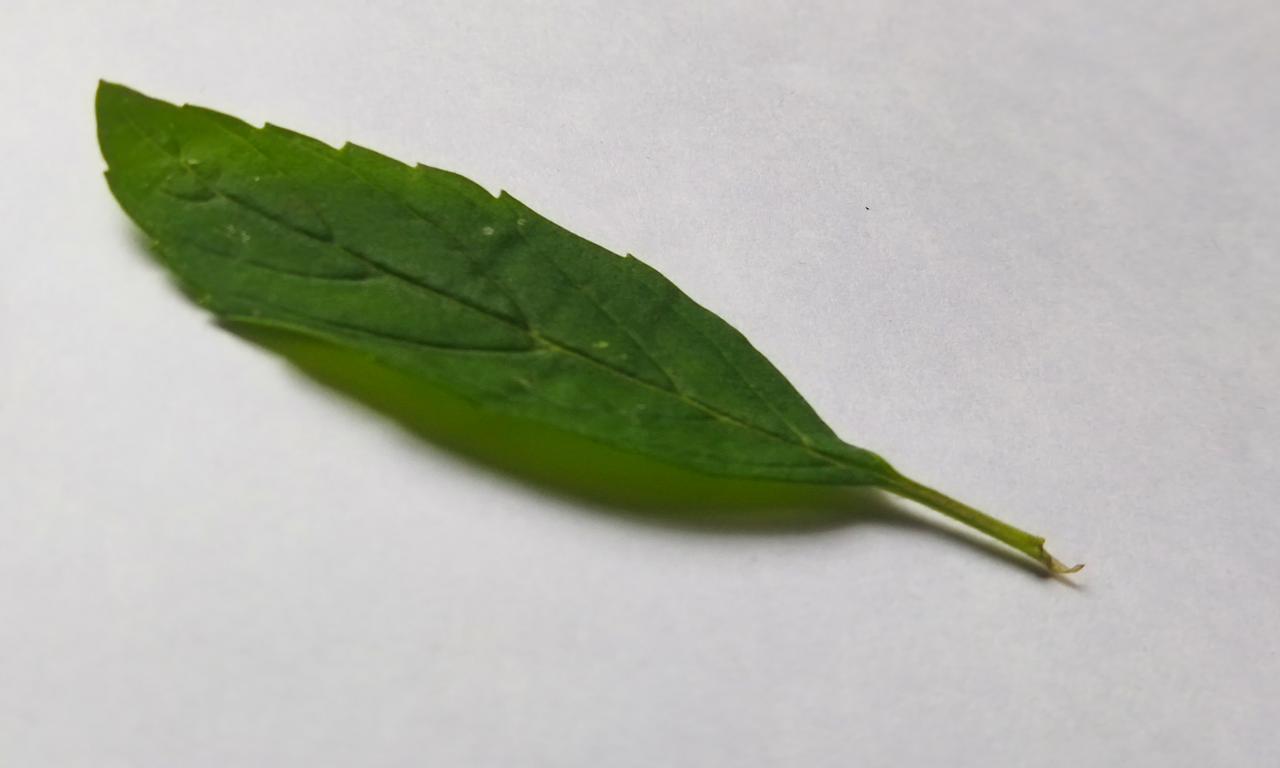
Label: Fresh